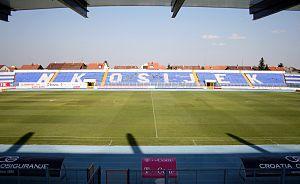
Le Gradski vrt est un stade d'athlétisme et de football situé à Osijek en Croatie.